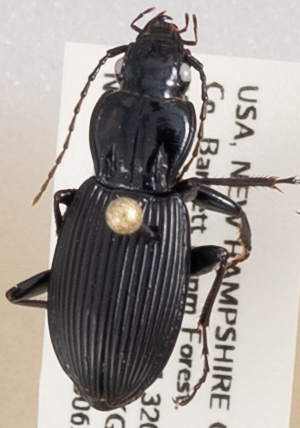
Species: Pterostichus lachrymosus
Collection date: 2019-06-26
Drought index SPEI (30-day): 0.362
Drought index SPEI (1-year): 1.22
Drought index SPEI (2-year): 0.998